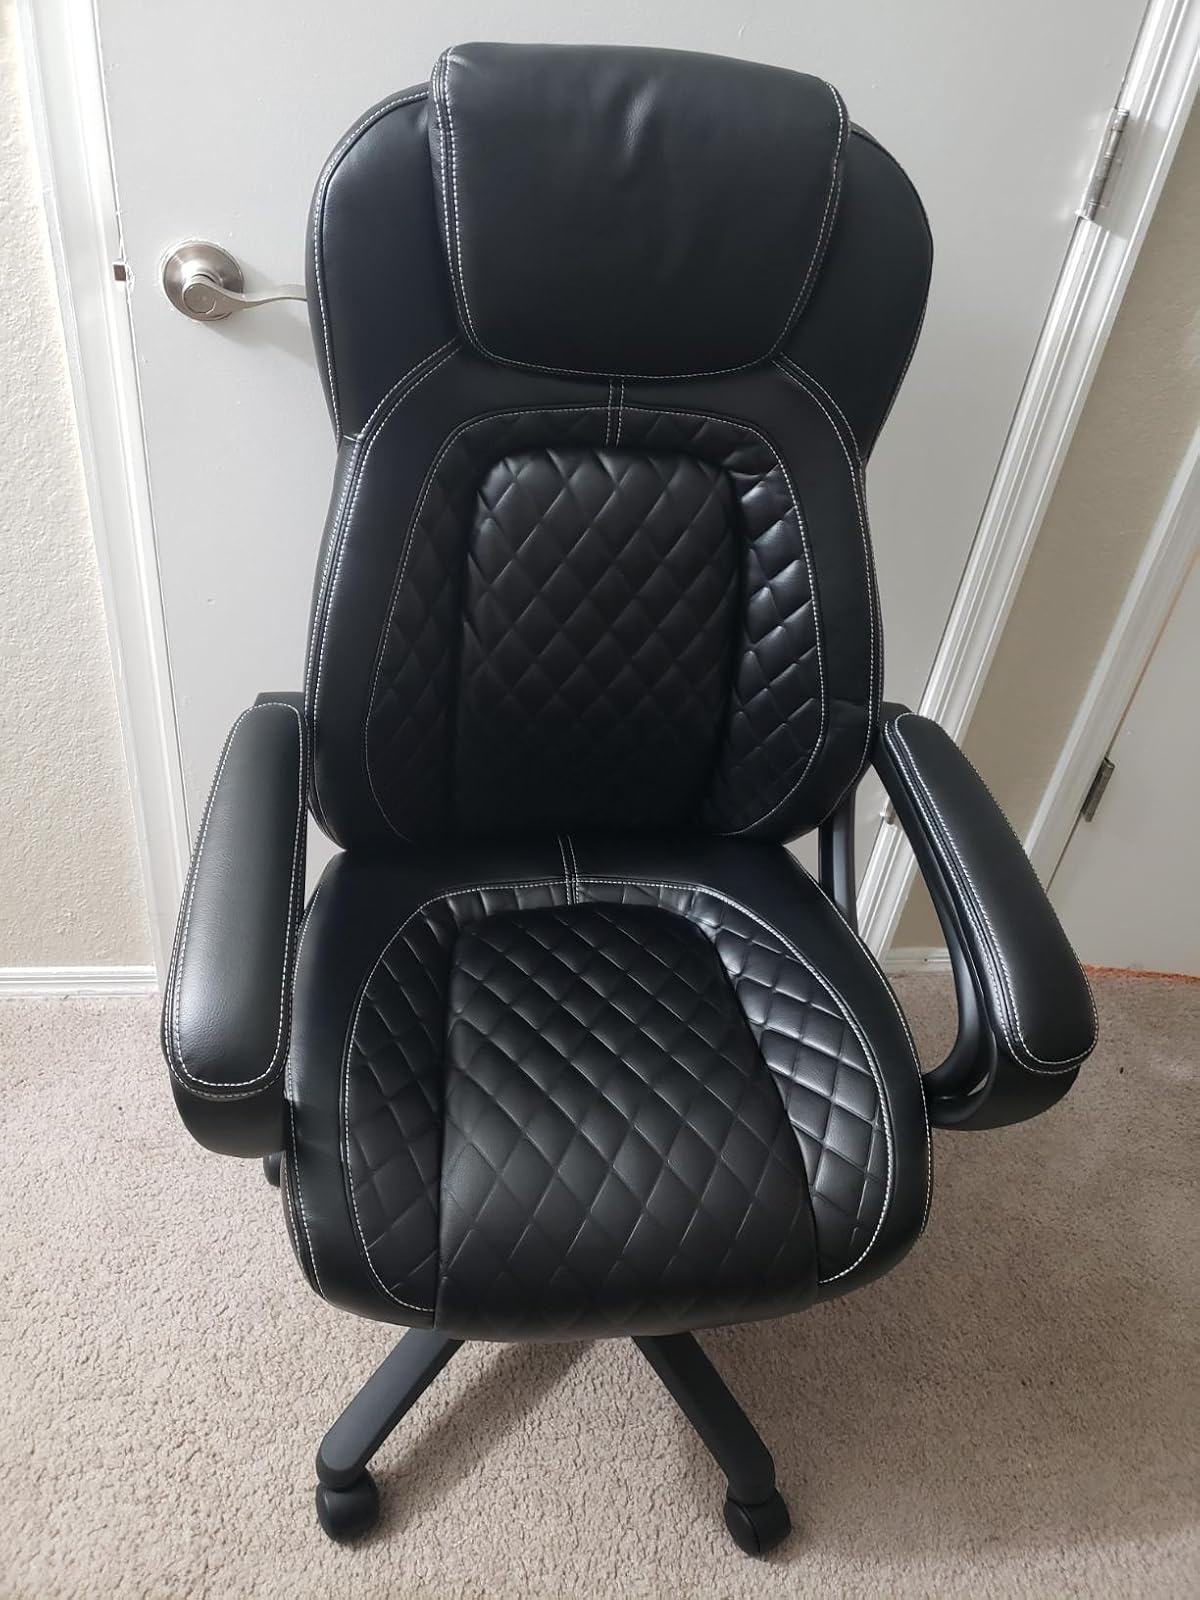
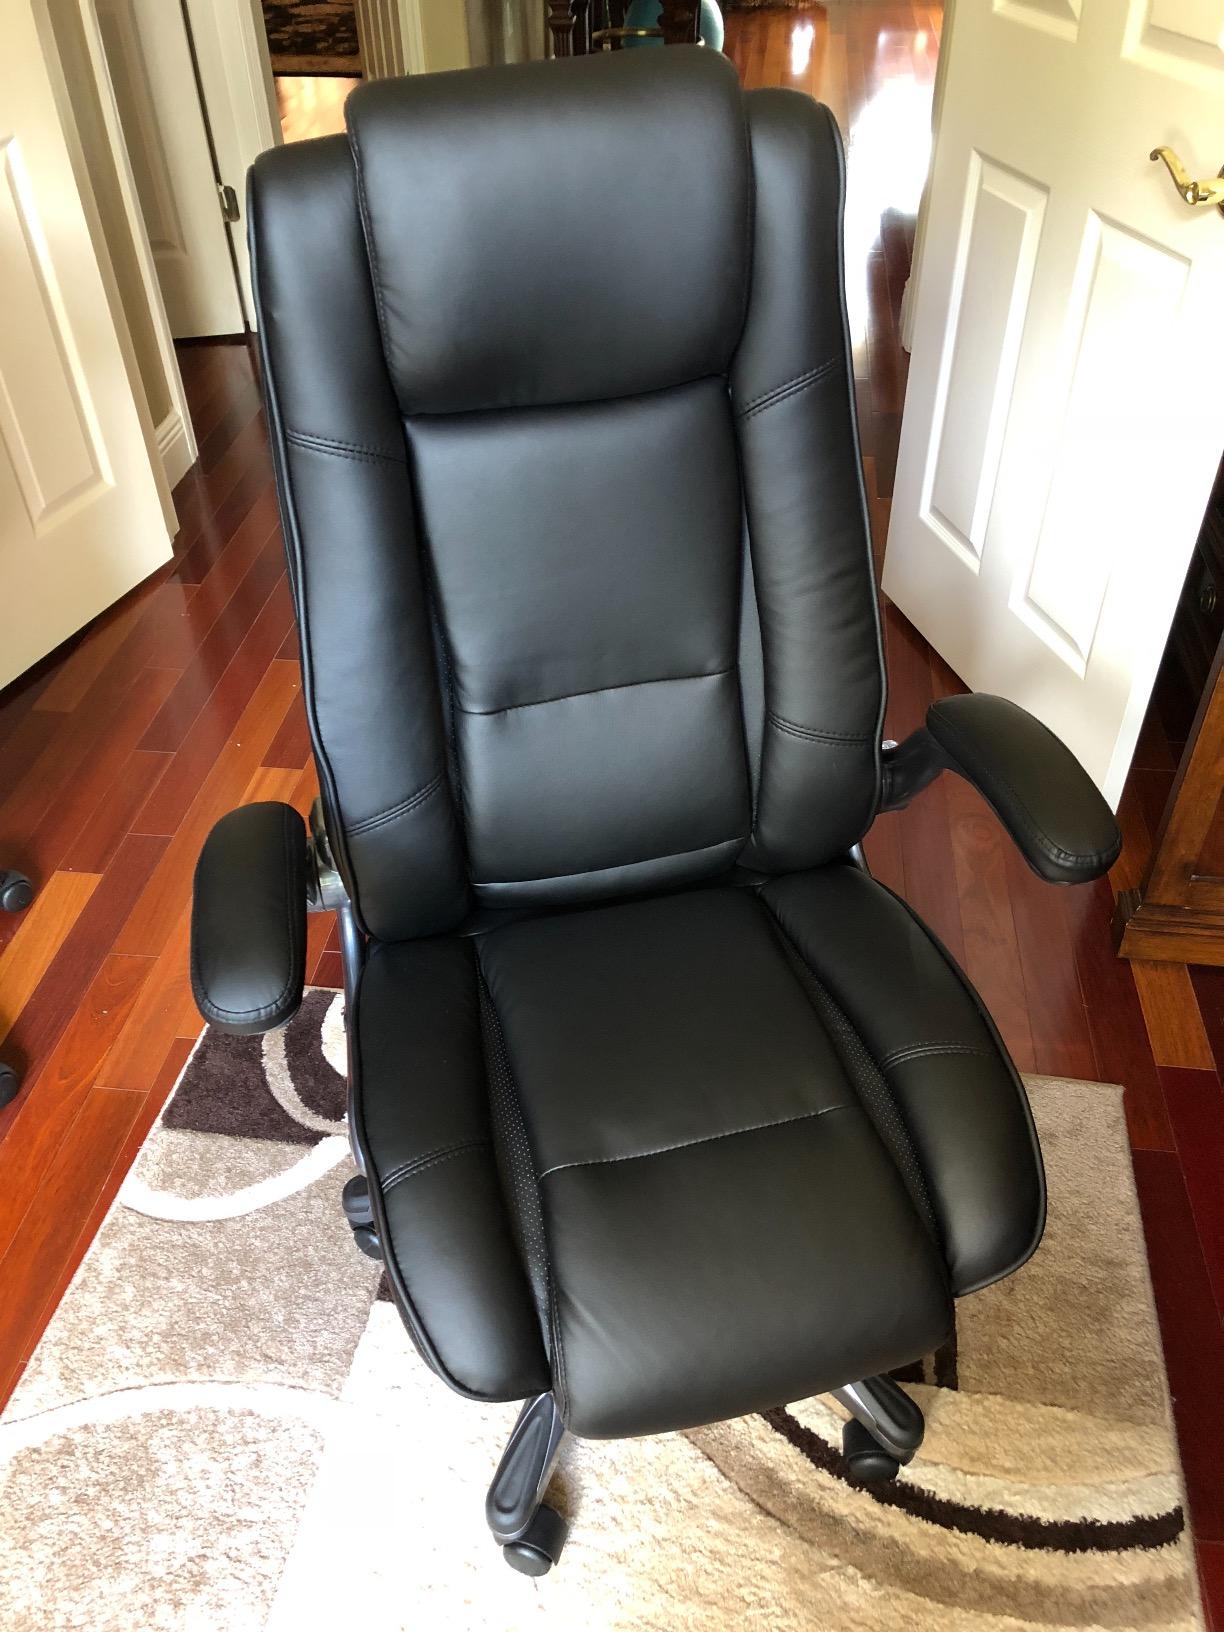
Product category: items_chair
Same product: no